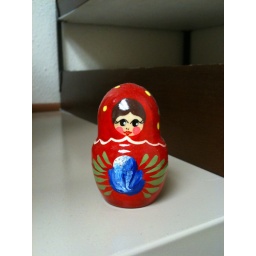
Michael triangulated his nesting dolls so that they all stare at the person sitting in his chair.